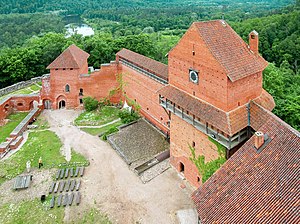
Turaida Borg
Borggården set fra tårnet, der en såkaldt Bergfrid[1]
Turaida Borg er en af de ældste middelalderlige borge i Letland som det stadig er muligt at besøge. Borgen ligger på floden Gaujas højre bred på byen Siguldas område. Borgen opførtes i 1214 efter biskoppen af Riga, senere ærkebiskoppen af Riga, nedbrændte den liviske høvding Kaupos tømmerborg og opførte dette i stedet. Turaida Borg anses for at være den arkæologisk bedst udforskede middelalderlige borg i Baltikum. Borgen har status som statsligt arkæologisk og arkitektonisk mindesmærke, og hører under både Turaida Museumsreservat og Gauja Nationalpark.